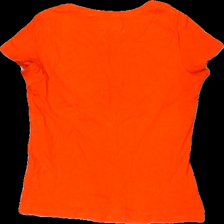
View: back
Type: T-shirt
Category: Ladies
Brand: Holly And Whyte (Lindex)
Colors: Red
Material: 100% cotton
Cut: Regular
Size: S
Season: All
Stains: Minor
Damage location: bottom left
Damage 2: fläck
Damage 2 location: bottom right
Damage 3 location: top center
Price range: <50
Recommended usage: Export
Description: röd t-shirt med fläck fram